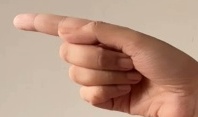
ASL sign: G